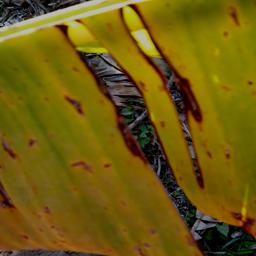
Label: PANAMA DISEASE